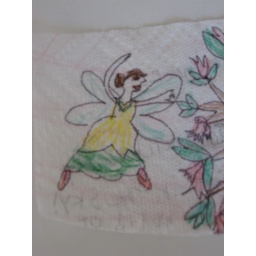
Detail, castle in a tree